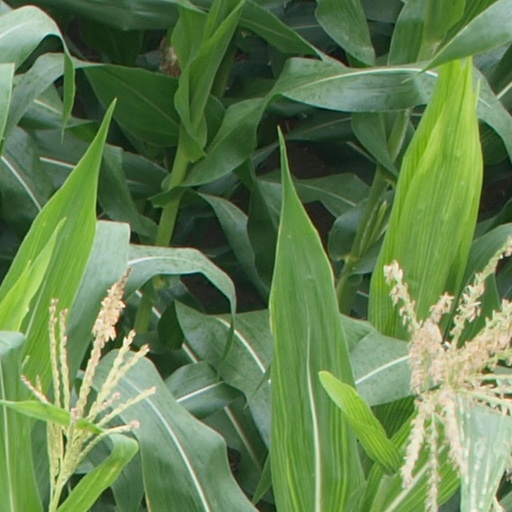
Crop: maize; corn